Empire Tract

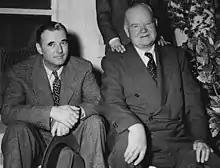
Herbert Hoover (right) with son Allan (left)

In the 1930s, United States president Herbert Hoover operated "extensive farming property" on the Empire Tract. In 1936, the Hoover Ranch, supervised by his son Allan Hoover, was the site of a "shooting affray" in which two men were killed in a dispute over wages for beets. Between 1931 and 1938, much of the island was devoted to farming sugar beets. By the 1950s, planting on the Empire Tract involved asparagus; a lawsuit involving of asparagus farmland was filed in 1955.